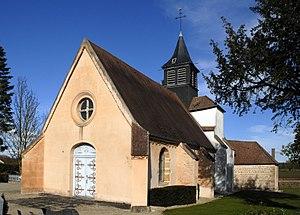
Eglise catholique Saint Vincent - 21110 Soirans France